Women's suffrage in New Mexico

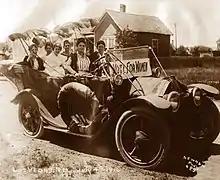
Women preparing to campaign in Las Vegas, New Mexico.

Mabel Vernon was the first organizer from the Congressional Union (CU) to visit New Mexico arriving in 1914. She started recruiting within the state WCTU, but then later switched tactics, focusing on the more socially influential clubwomen in other groups. In May 1914, another CU organizer, Jessie Hardy Stubbs, organized a suffrage demonstration in Santa Fe that led to the creation of the New Mexico Women's Suffrage League.